Vladimir Yevseyev

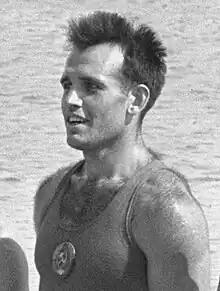
Yevseyev in 1964

Vladimir Aleksandrovich Yevseyev (22 January 1939 – 20 June 2012) was a Russian rower who had his best achievements in the coxed fours, partnering with Anatoly Luzgin, Anatoly Tkachuk, Boris Kuzmin and Vitaly Kurdchenko. In this event, they won two European titles and a silver medal at the 1966 World Rowing Championships; they finished in fifth place at the 1964 Summer Olympics.